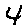
Label: 4